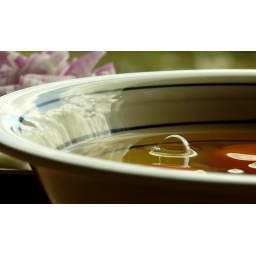
little bit of sky in a bowl